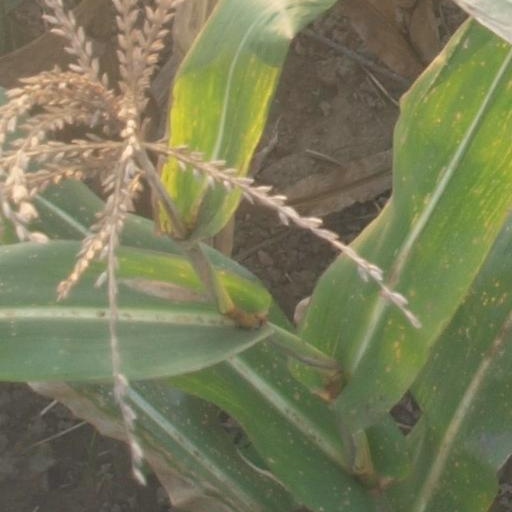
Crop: maize; corn